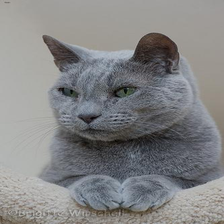
Species: cat
Breed: Russian Blue